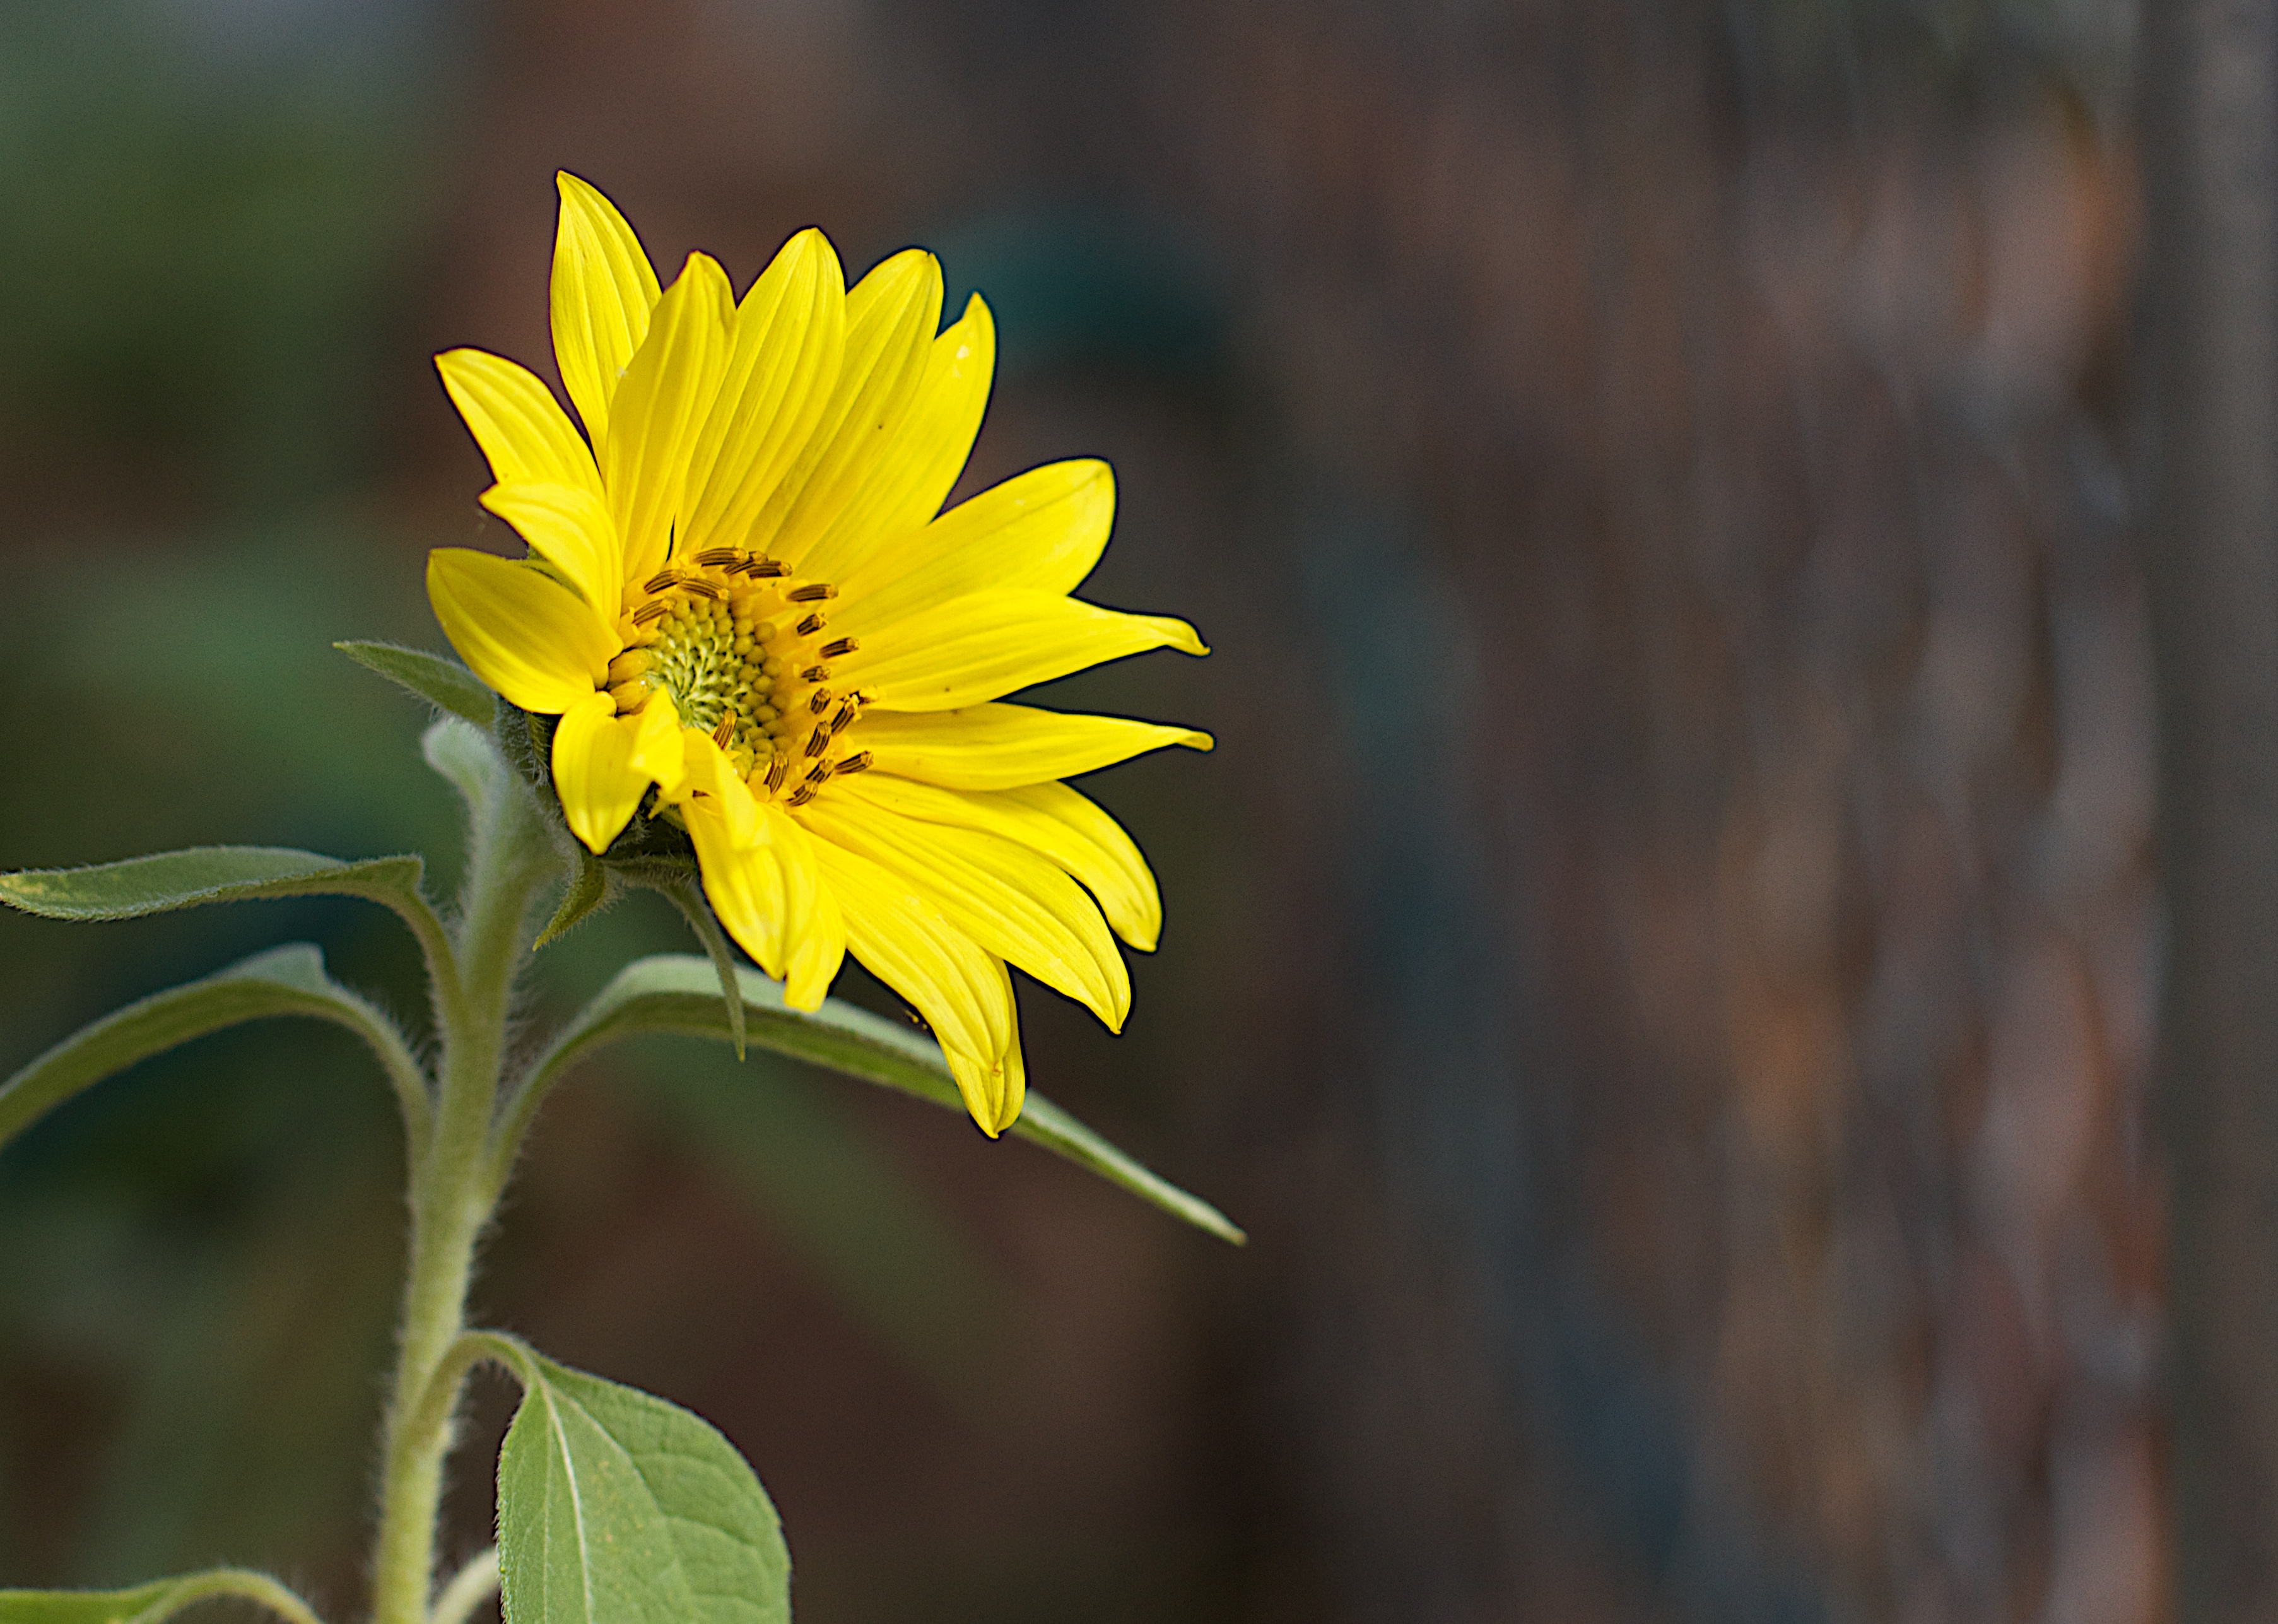
nature, blossom, plant, sunlight, leaf, flower, petal, green, autumn, botany, yellow, flora, sunflower, wildflower, close up, macro photography, flowering plant, daisy family, plant stem, land plant